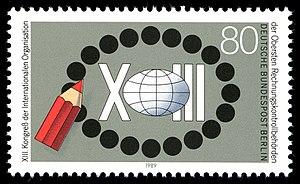
L'Organisation internationale des institutions supérieures de contrôle des finances publiques est une entité mondiale d'affiliation des cours d'audit gouvernementales. Ses membres sont les directeurs des institutions de contrôle de toutes les nations.